Chalk n Duster

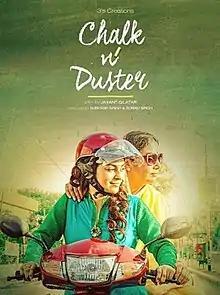
Theatrical release poster

Chalk n Duster is a 2016 Indian drama film about the commercialization of the Indian private education system, starring Shabana Azmi, Juhi Chawla, Zarina Wahab, Girish Karnad, and Divya Dutta. The film talks about teachers' and students' communication, and highlights the problem of teachers and students in an educational system which is changing day by day.